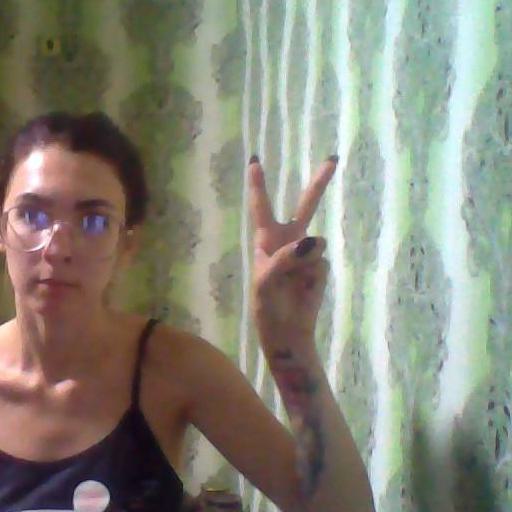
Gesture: peace